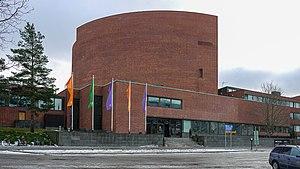
L'École supérieure de Génie électrique de l'université Aalto est une composante de l'université Aalto.